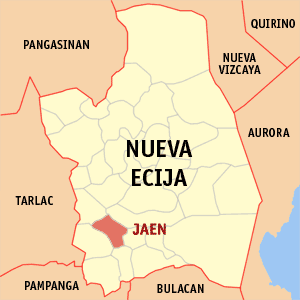
Jaen est une localité de la province de Nueva Ecija, aux Philippines. En 2015, elle compte 73 184 habitants.